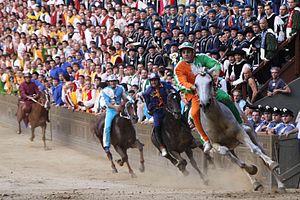
Le Palio est un concours entre quartiers d’une cité ou entre entités territoriales voisines, en général disputé avec des chevaux ou autres animaux. Il existe aussi des Palio en barques. L’origine de ce type de manifestation remonte à l’époque des communes libres italiennes. Aujourd’hui la course du Palio est devenue une tradition très ancrée dans beaucoup de villes d'Italie, surtout les anciennes villes médiévales.